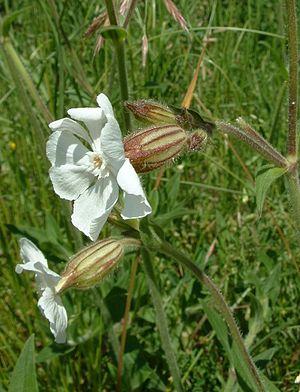
Le Compagnon blanc, appelé aussi Lychnis à grosses graines et Silène à larges feuilles, est une plante herbacée vivace de l'ordre des Caryophyllales et de la famille des Caryophyllaceae.
Les Silènes sont des plantes herbacées, annuelles ou vivaces du genre Silene appartenant à la famille des Caryophyllacées. Ce genre comporte de nombreuses espèces, car il a absorbé les anciens genres Cucubalus, Lychnis, Melandryum et Viscaria.